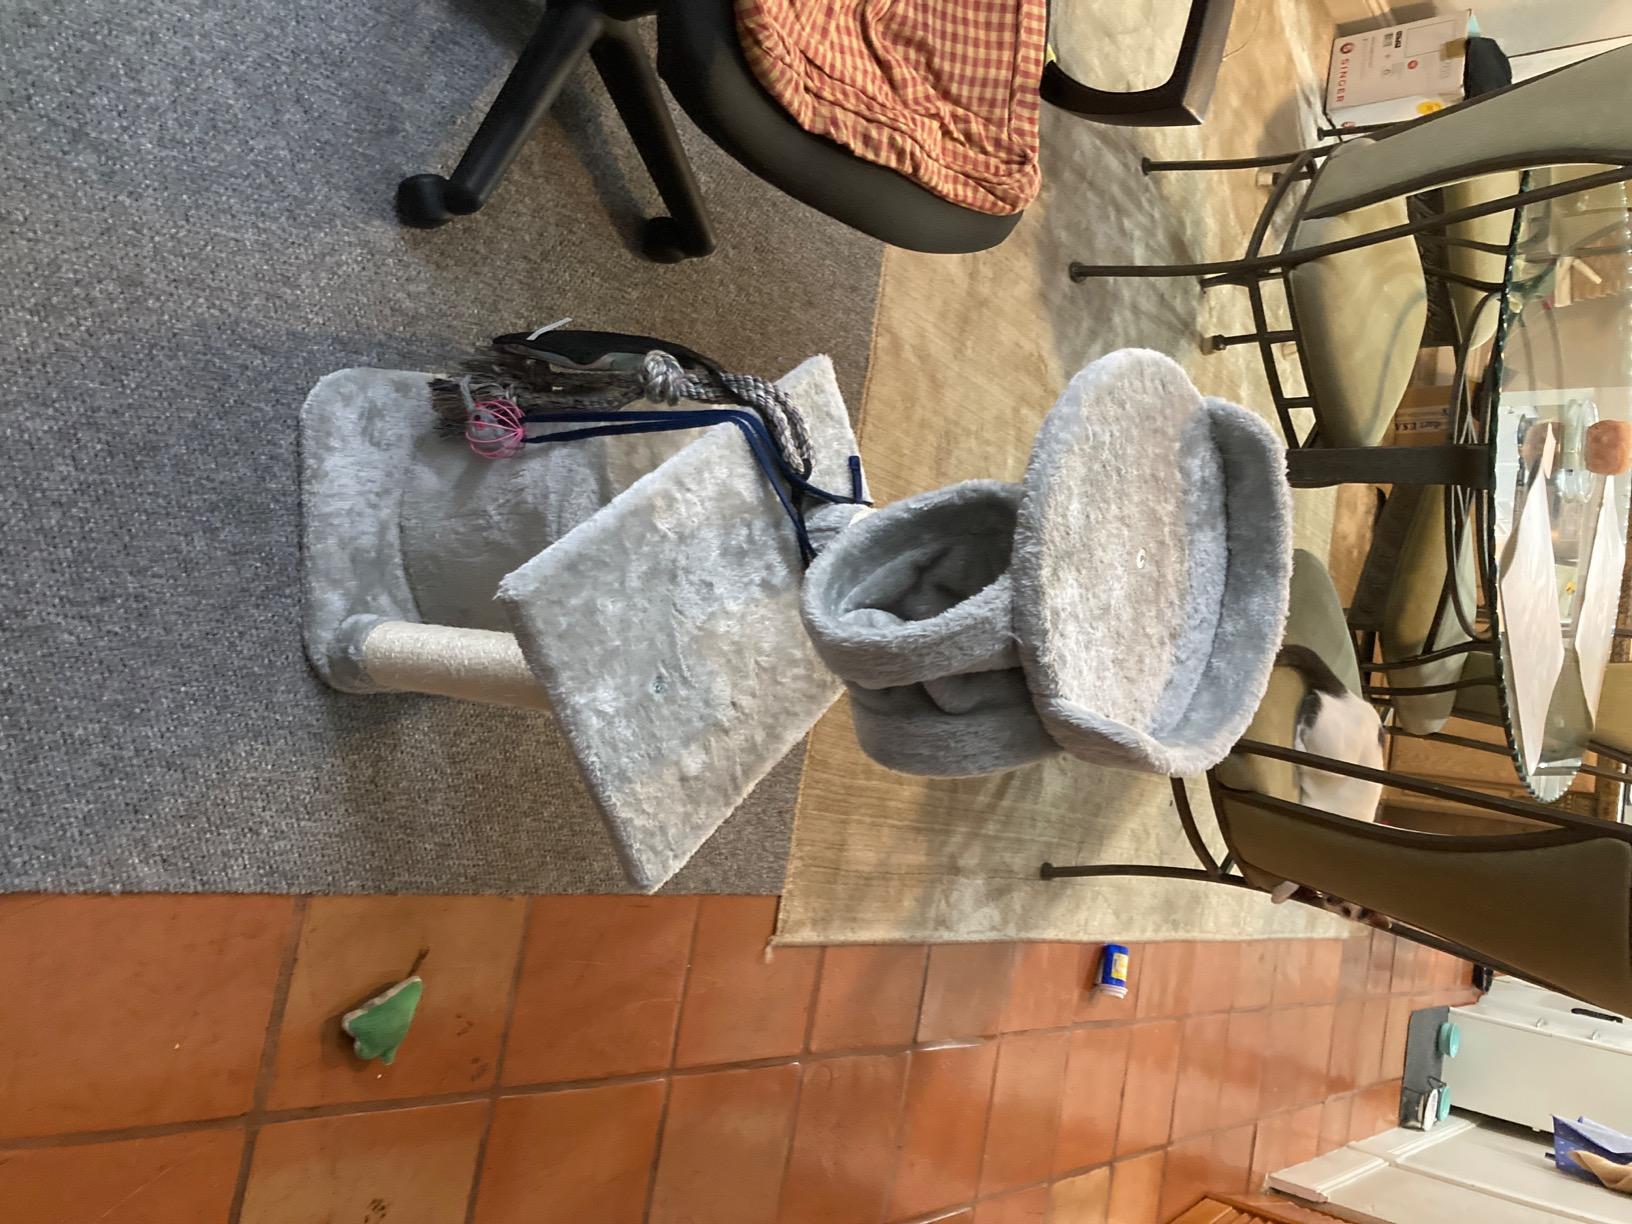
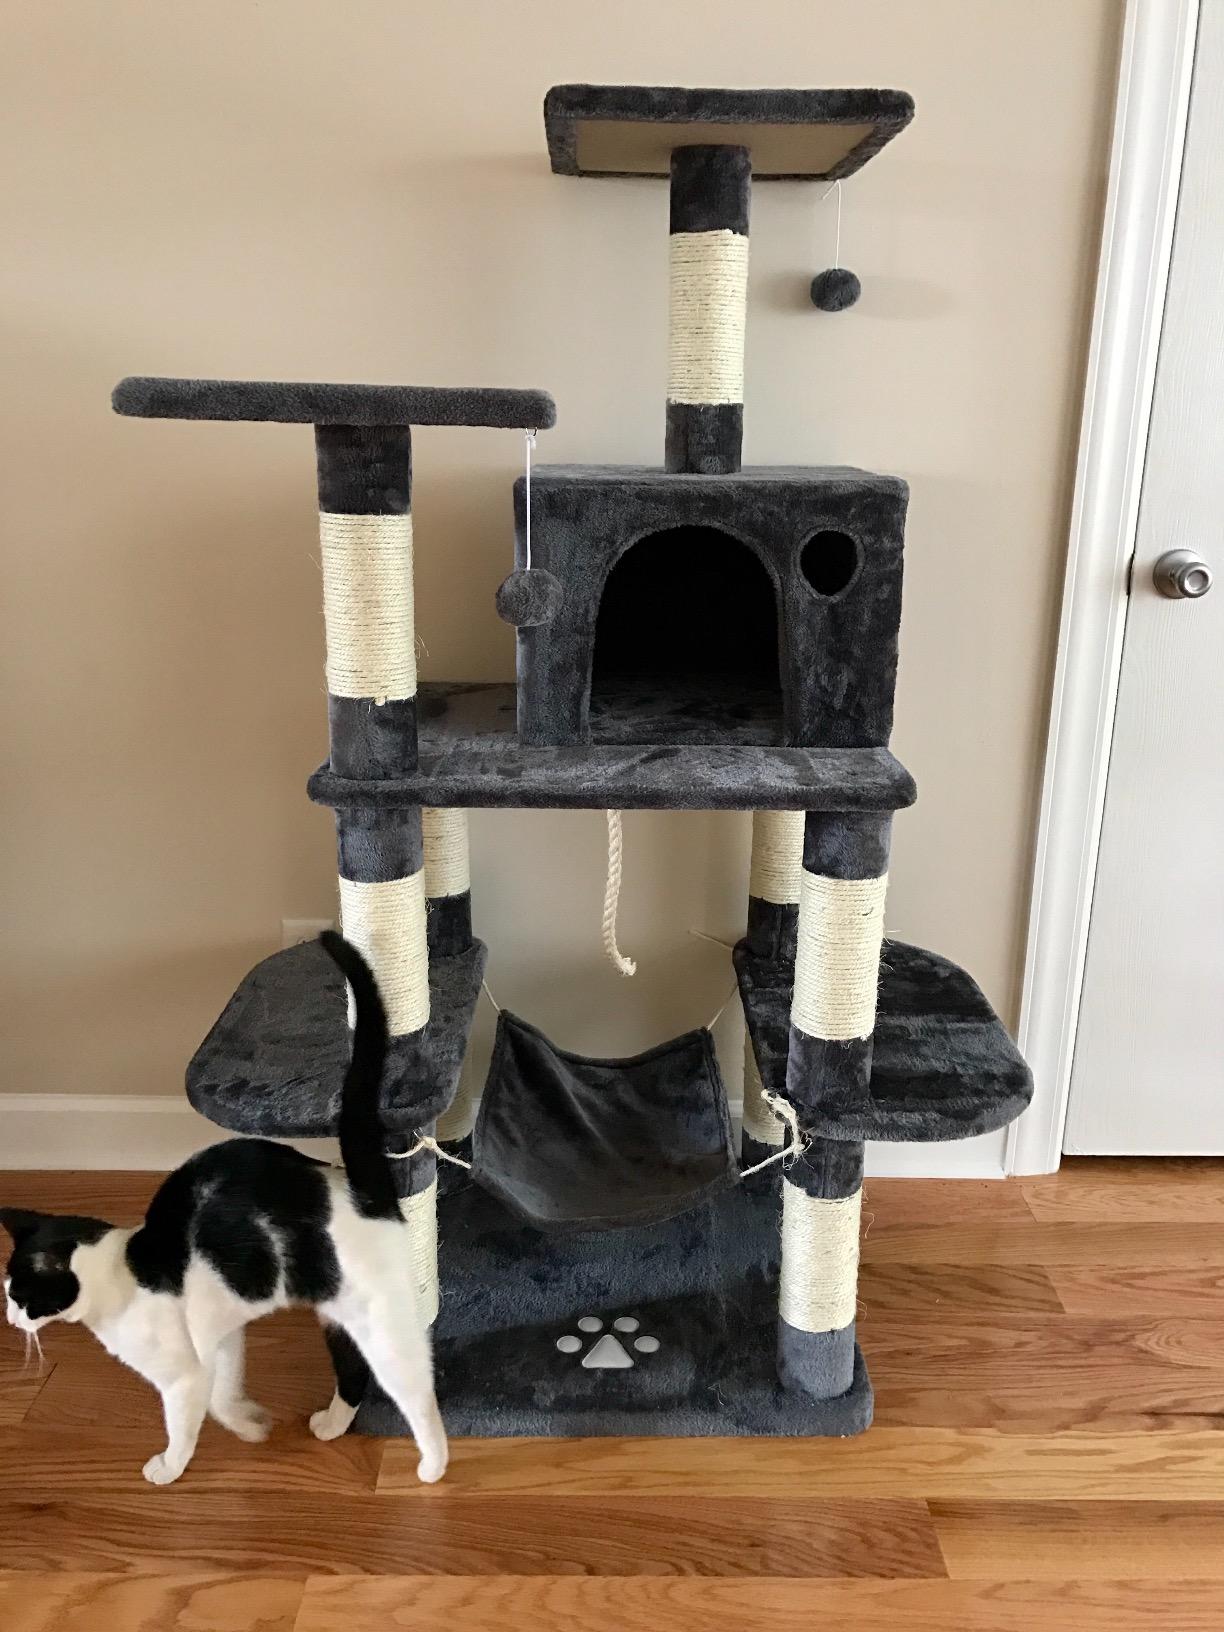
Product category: items_cat tree
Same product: no